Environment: real
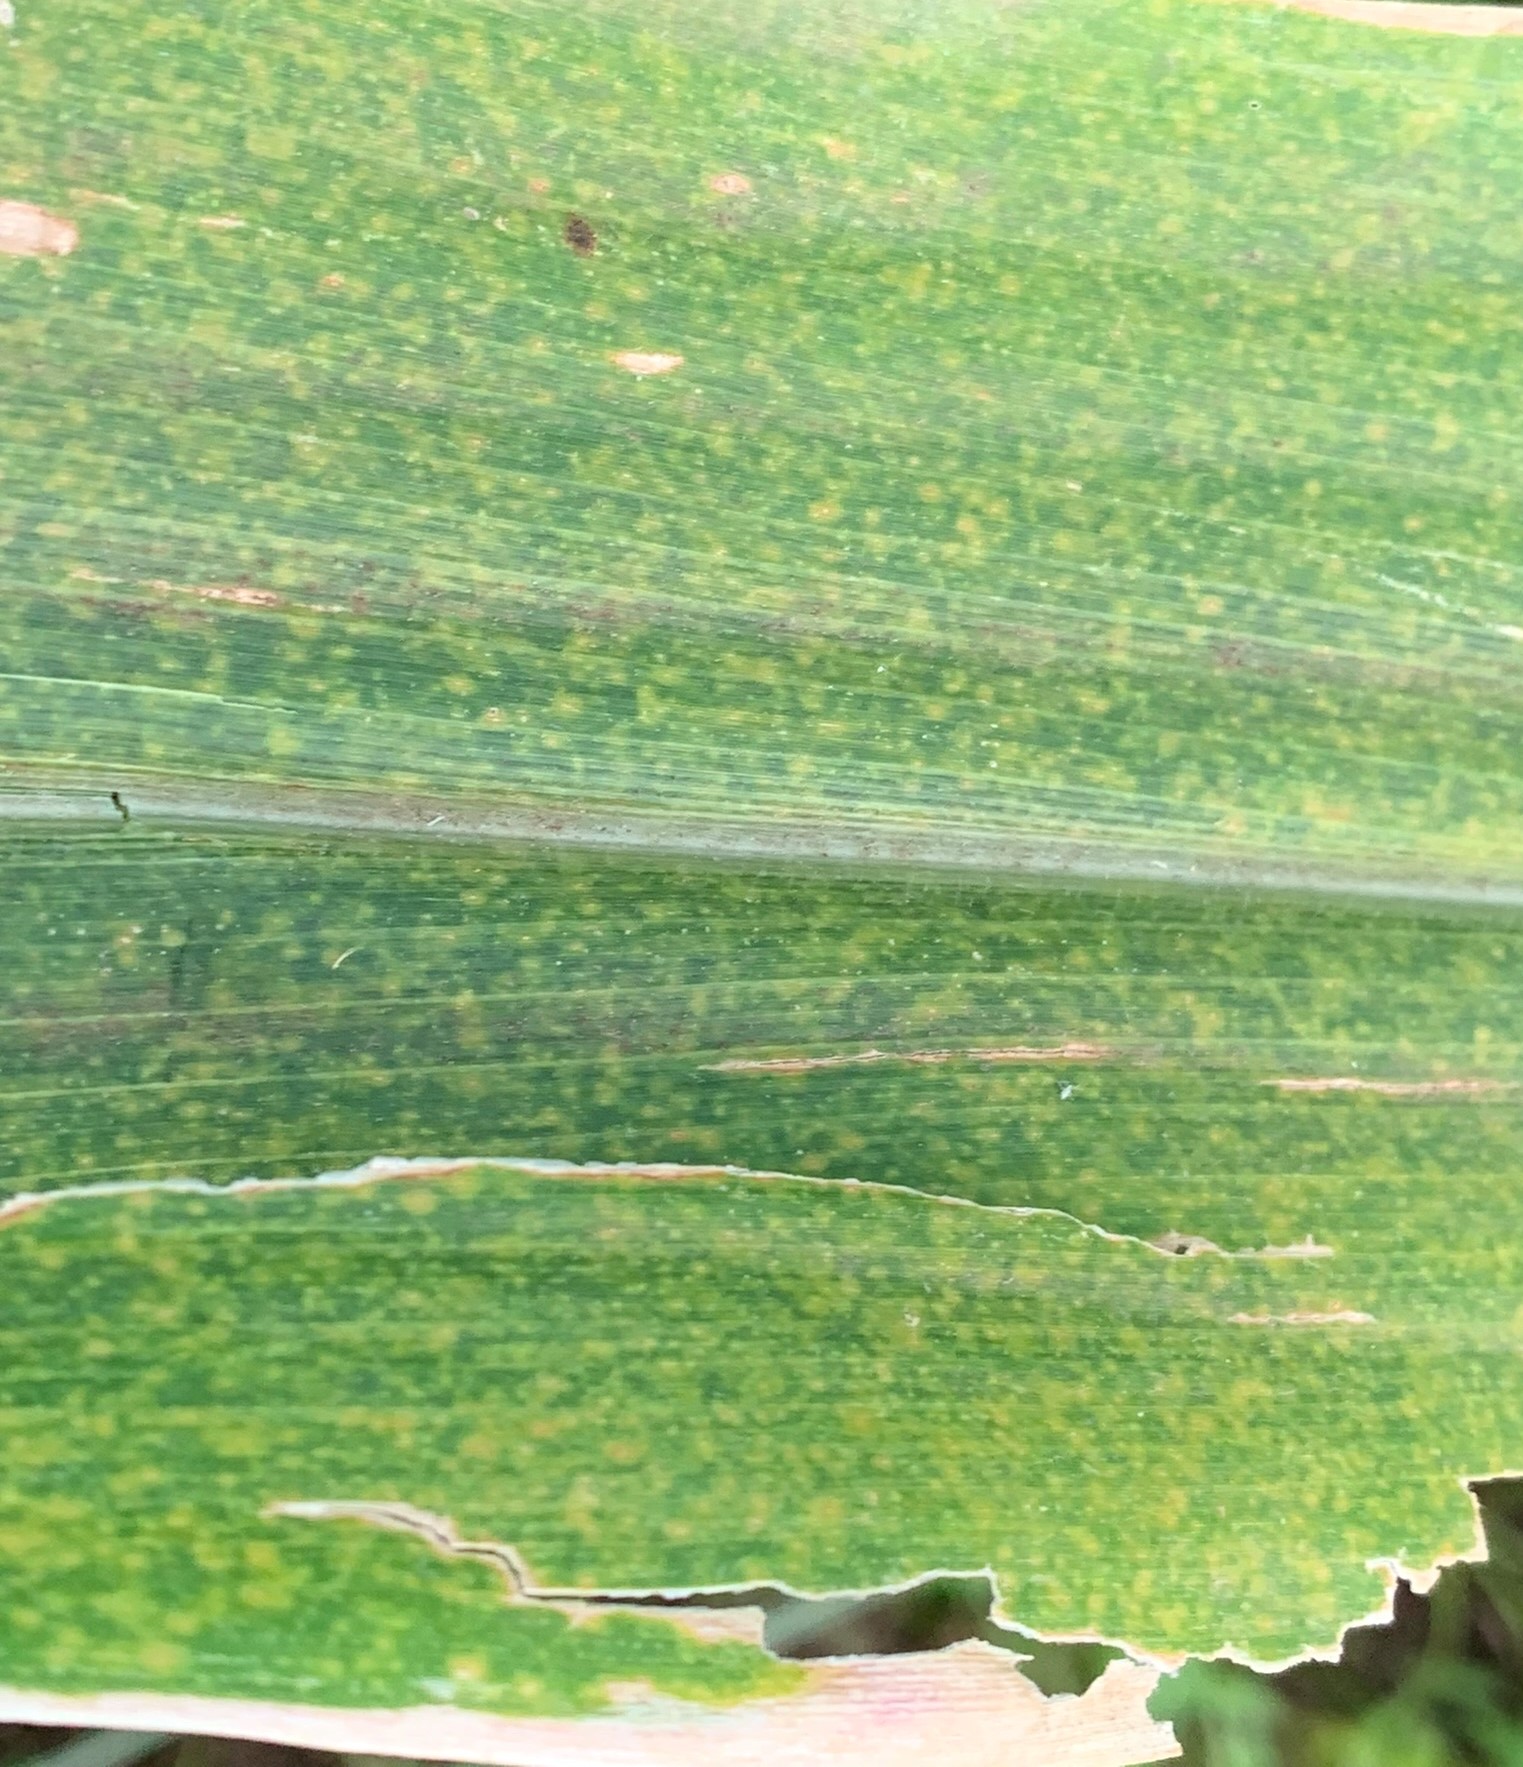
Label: lethal_necrosis